London Hackspace

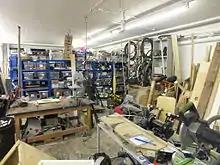
The London Hackspace workshop

London Hackspace (abbreviated LHS) is a non–profit hackerspace in London, UK, established in 2009. Originally located in Islington, it moved to Hoxton in July 2010, and later to Wembley. In 2012, it was the largest hackerspace in the United Kingdom by membership, with over 1000 paying members.